Rayners, Rayners Lane

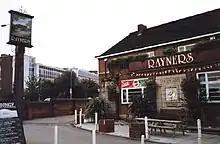
Rayners, 2006

Rayners is a Grade II listed public house at 23 Village Way East, Rayners Lane, Harrow, London HA2 7LX.